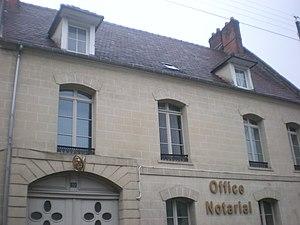
la maison de froidmont
La sous-préfecture de Clermont, située rue Georges-Fleury, à Clermont, en France est l'une des trois sous-préfectures du département de l'Oise, avec Compiègne et Senlis. Sur cet édifice, l'ensemble constitué des façades et de la tourelle fait l'objet d'une inscription au titre des monuments historiques depuis le 30 mai 1927.